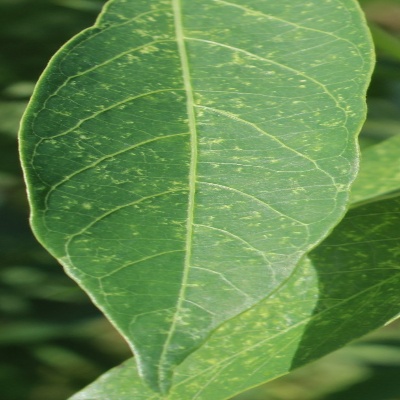
Crop: Cassava
Condition: green mite